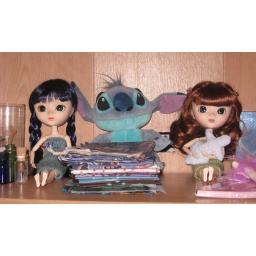
The girls's shelf apartment in my bedroom bookshelf. Messy. I think Stitch had something to do with that...